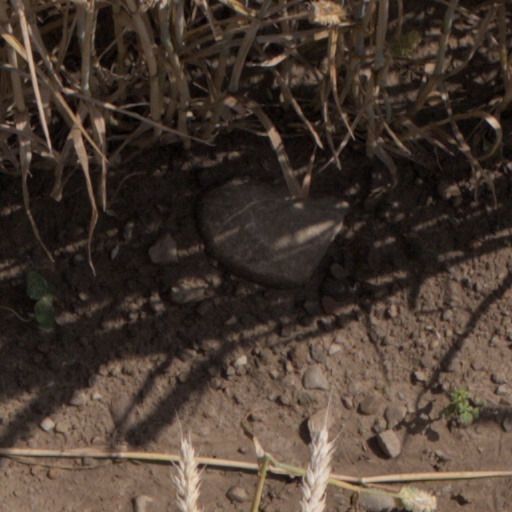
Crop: wheat